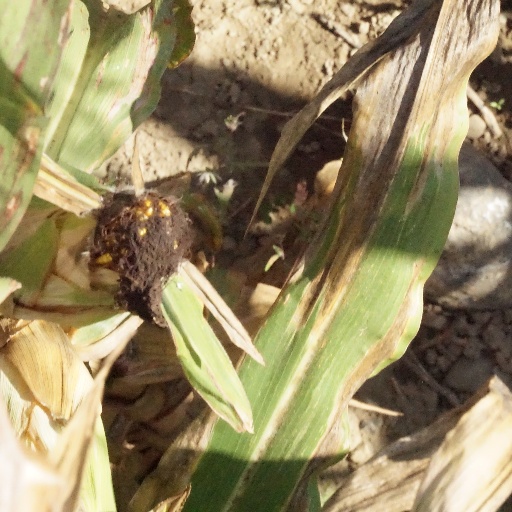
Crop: maize; corn